William Perry (boxer)

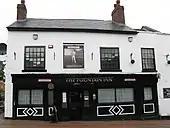
Perry features on the pub sign of the Fountain Inn, Tipton. The pub was described as the Slasher's headquarters at the time of the Scunner fight

On 22 November 1837, Perry took on Jem Scunner from Gornal, the fight being staged at a site near Gornal and at Wolverhampton for £25 per side. One of Perry's seconds was Tass Parker, who later became a rival for the Slasher. The fight took place over two days, commencing in near Gornal. After a few rounds on the first day, the fight was halted after the supporters of the Gornal man claimed Perry had committed a foul. The fight resumed on the following day at Kingswood near Wolverhampton and Perry ended up as victor after a fight of an hour including 31 rounds.